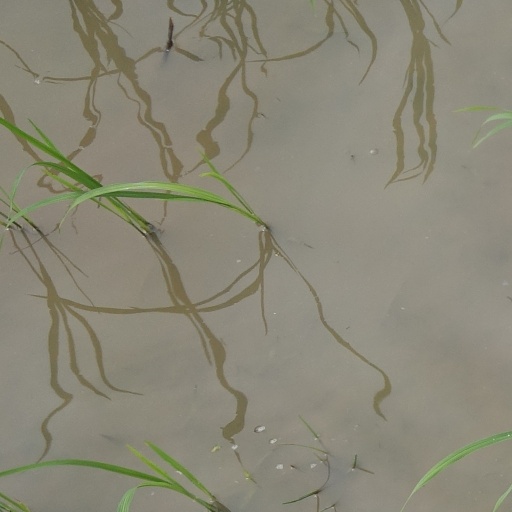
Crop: rice